Domaine of Villarceaux

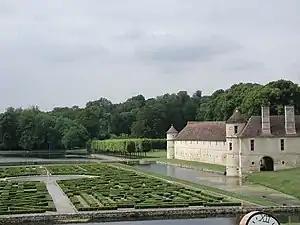
Domaine de Villarceaux, The manor and water garden

The Domaine is currently managed by the Regional Council of the 'Île-de-France for 99 years, on an agreement with the owners of the domaine, the Fondation Charles Leopold Mayer. The park contains a manor house from the 16th century and a château in the style of Louis XV from the 18th century. The gardens are classified among the Notable Gardens of France.